Aprilia SR GT

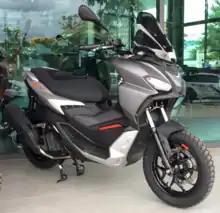
Aprilia SR GT 200 Standard

It features a sporty aesthetic with a large central tunnel and a motorcycle handlebar, black and white digital instrumentation and Full LED headlights both front and rear. The compartment under the saddle has a volume of 25 liters while the compartment in the rear shield houses the USB socket.